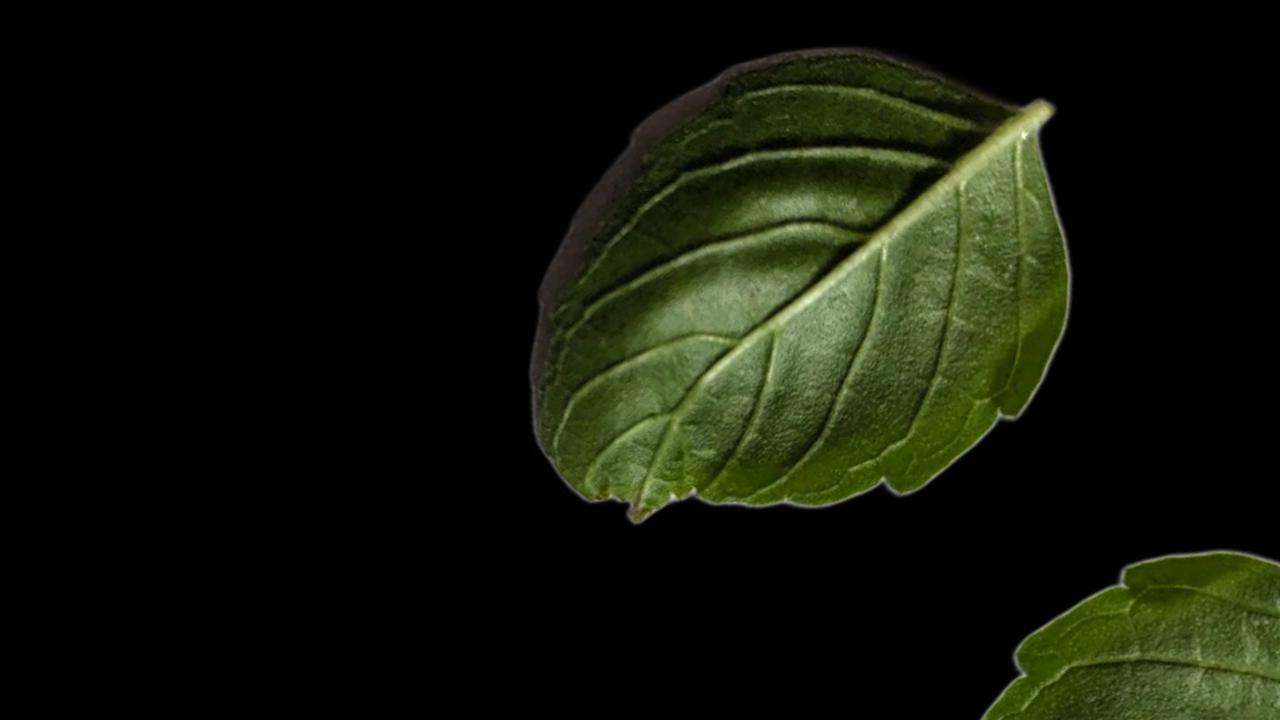
Plant: Tulsi